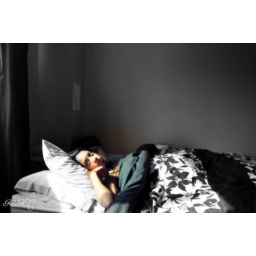
A girl with color in a world of black and white